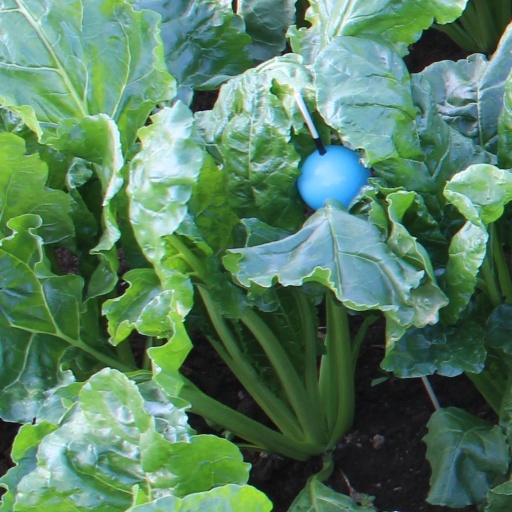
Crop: sugar beet